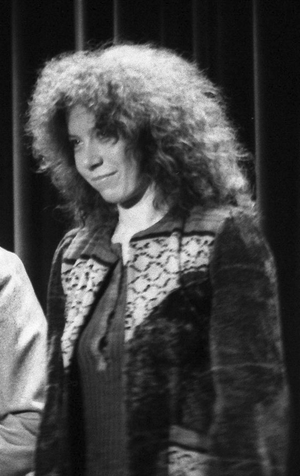
Evelyn Hamann, est une actrice allemande.